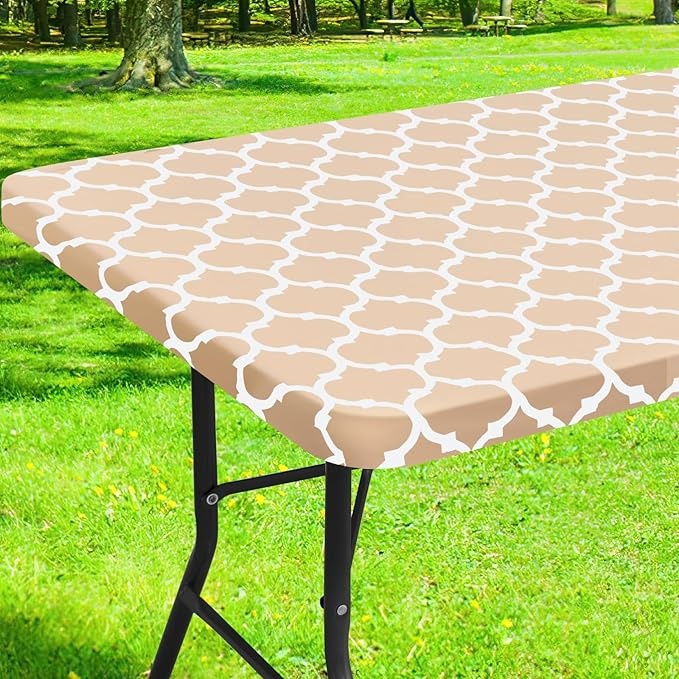
Smiry Rectangle Picnic Table Cover, Waterproof Elastic Fitted Camping Tablecloths for 4 Foot Tables, Wipeable Flannel Backed Vinyl Tablecloth Protector for Indoor, Outdoor (Khaki, 24x48 Inches)
About This [Secure Fit with Windproof Design] Smiry's elastic-edged table cover ensures a snug fit, eliminating movement and the need for clips. Say goodbye to disruptions caused by wind or tugging, and savor your meals undisturbed. [Waterproof & Wipe Clean] Our table cover surface is made of selected vinyl material, which can effectively waterproof. Spill proof coating makes tablecloth easy to clean, just wipe it off with a damp sponge or rag in a minute. [Non-Slip Flannel Backing] Our tablecloths are reinforced with soft flannel backing so that they do not slip off when used. Thickened suede can also give tables more gentle protection, better heat proof, scratch proof. [Fits Suitable] The table covers rectangular tables measuring 48 inches by 24 inches, for a table for 2-4 people. Note that your table should be no thicker than 1.57 inches. Please measure your table before purchasing [Highly Reusable] ​Our fitted table clothes with classic Moroccan patterns can give you a warm and bright dining environment. It is also suit for a variety of occasions: picnic, camping, party, dining room, kitchen, banquet, patio and more. Overview Brand : Smiry Color : Khaki Material : Vinyl Product Dimensions : 48"L x 24"W Shape : Rectangular
Brand: Smiry
Category: Home & Garden > Linens & Bedding > Table Linens > Tablecloths